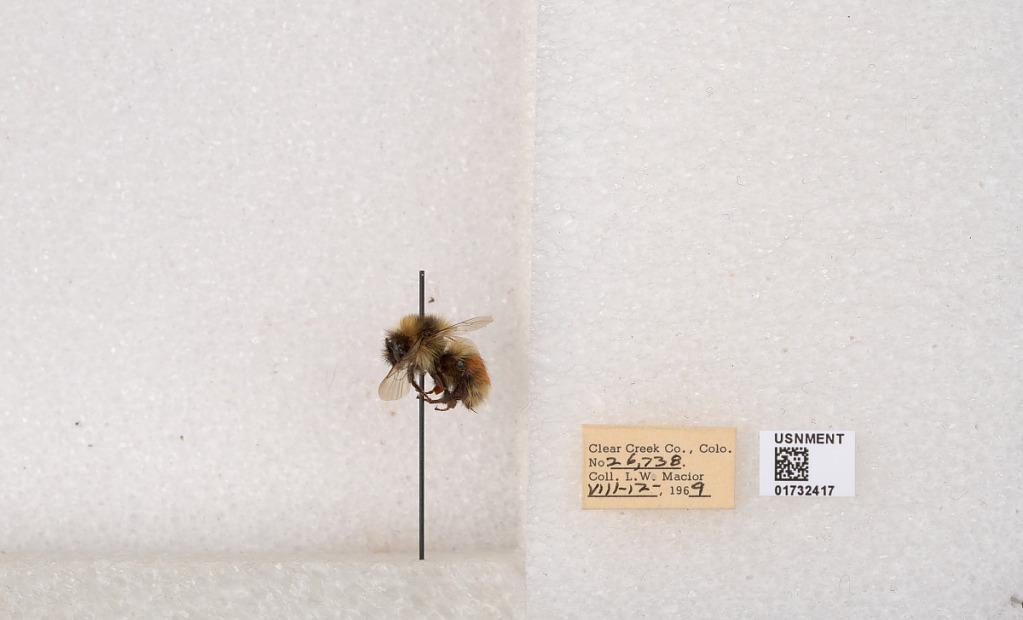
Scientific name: Bombus (Pyrobombus) sylvicola Kirby
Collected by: L. Macior
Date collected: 1969-8-12
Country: United States
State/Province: Colorado
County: Clear Creek
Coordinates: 39.7006, -105.694